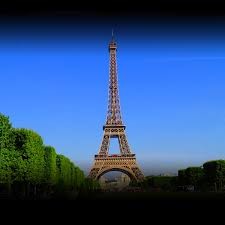
Landmark: Eiffel Tower